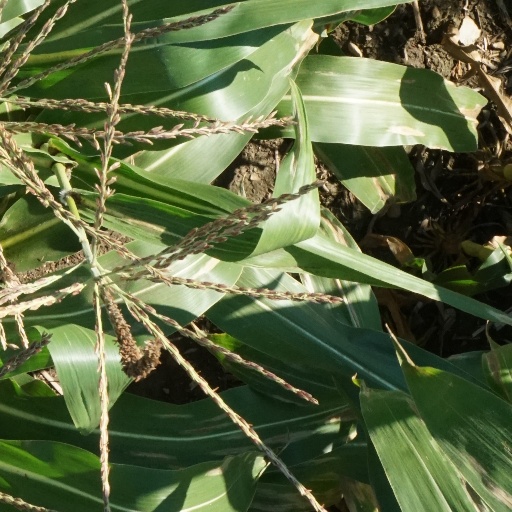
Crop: maize; corn